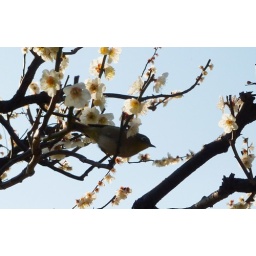
There were cute little green birds flying around the tree blossoms